Magnetic anomaly detector

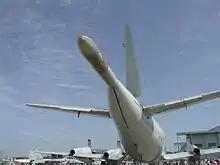
MAD rear boom on P-3C

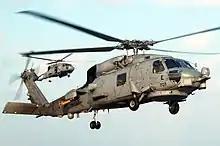
The SH-60B Seahawk helicopter carries a yellow and red towed MAD array known as a "MAD bird", seen on the aft fuselage

A magnetic anomaly detector (MAD) is an instrument used to detect minute variations in the Earth's magnetic field. The term typically refers to magnetometers used by military forces to detect submarines (a mass of ferromagnetic material creates a detectable disturbance in the magnetic field). Military MAD equipment is a descendant of geomagnetic survey or aeromagnetic survey instruments used to search for minerals by detecting their disturbance of the normal earth-field.